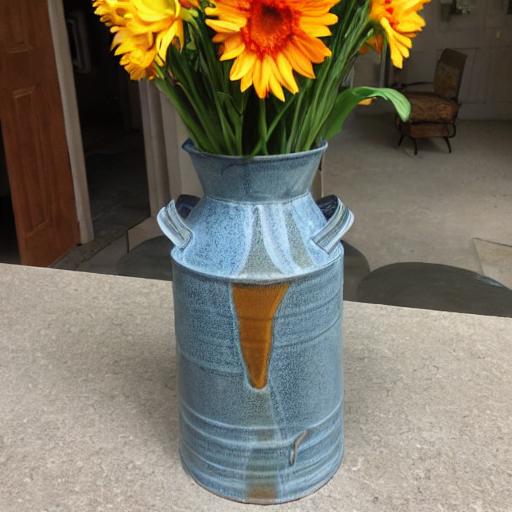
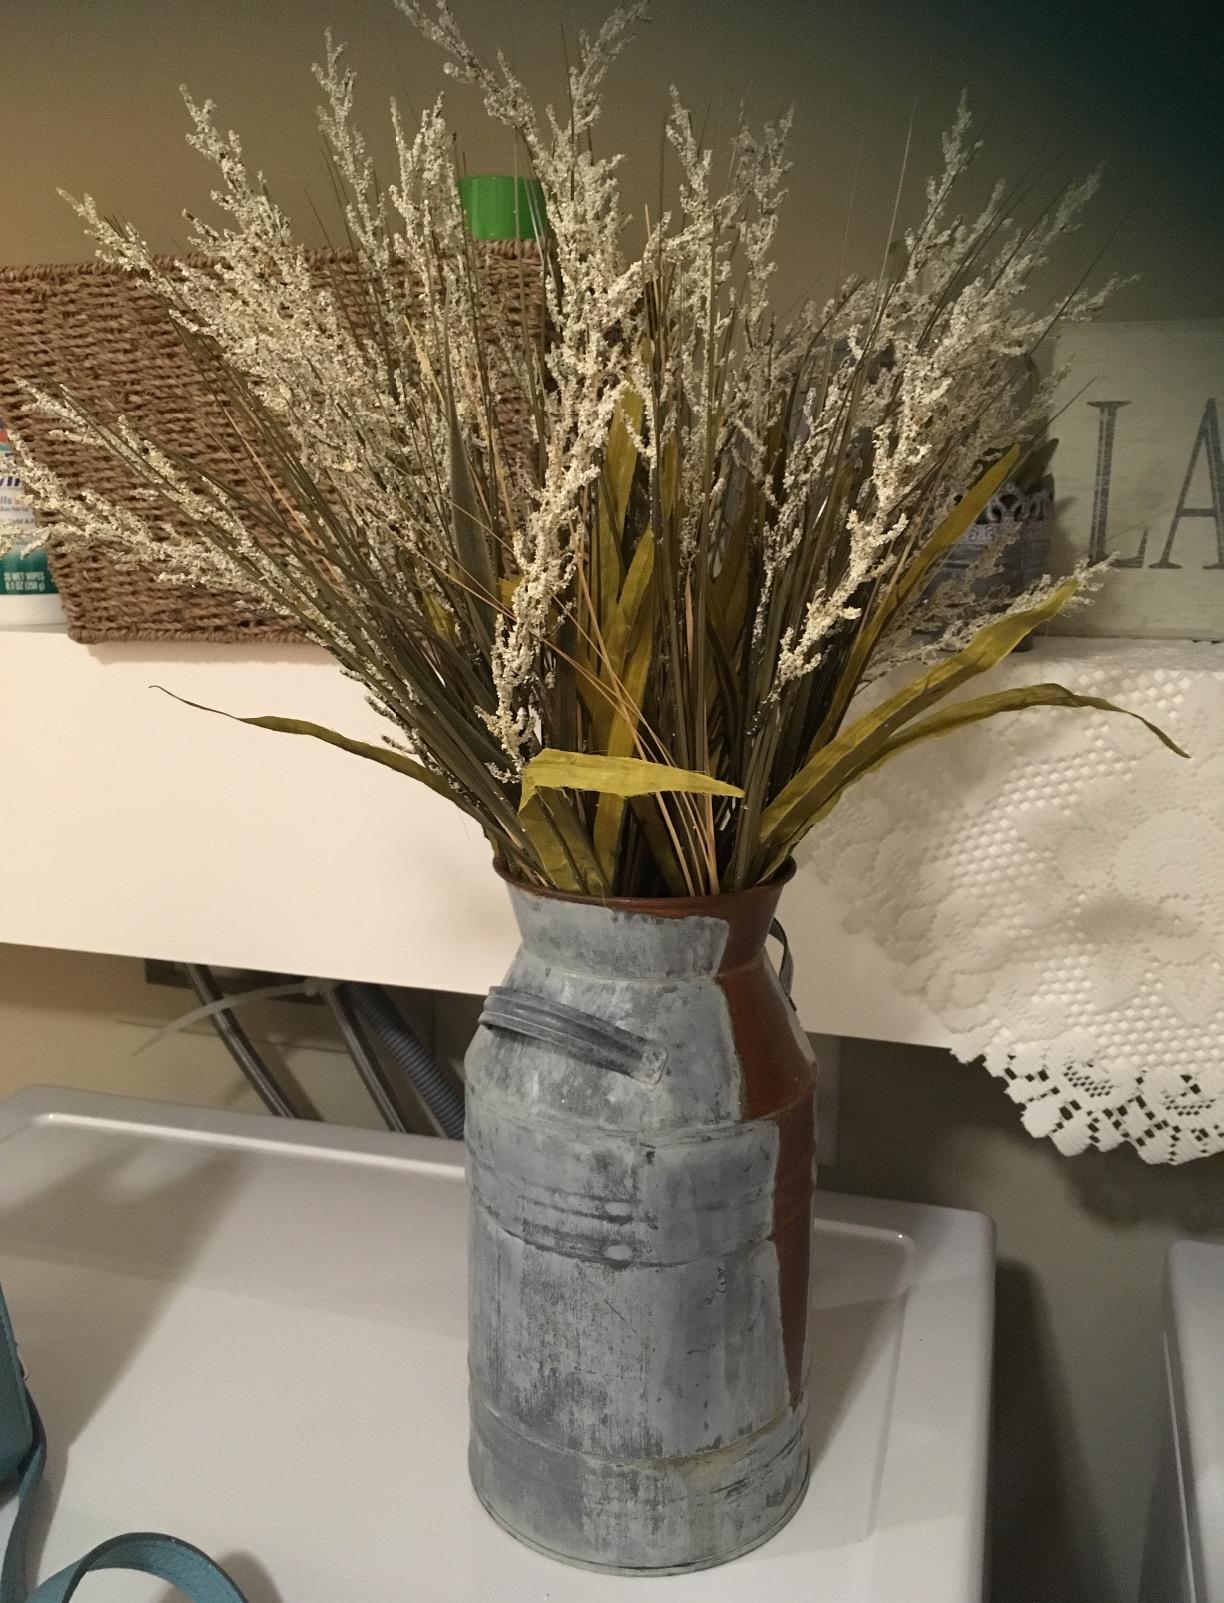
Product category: vase
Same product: no